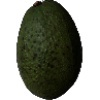
Label: Avocado 1